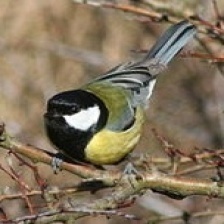
Species: PARUS MAJOR
Scientific name: PARUS MAJOR
ImageNet parent category: chickadee